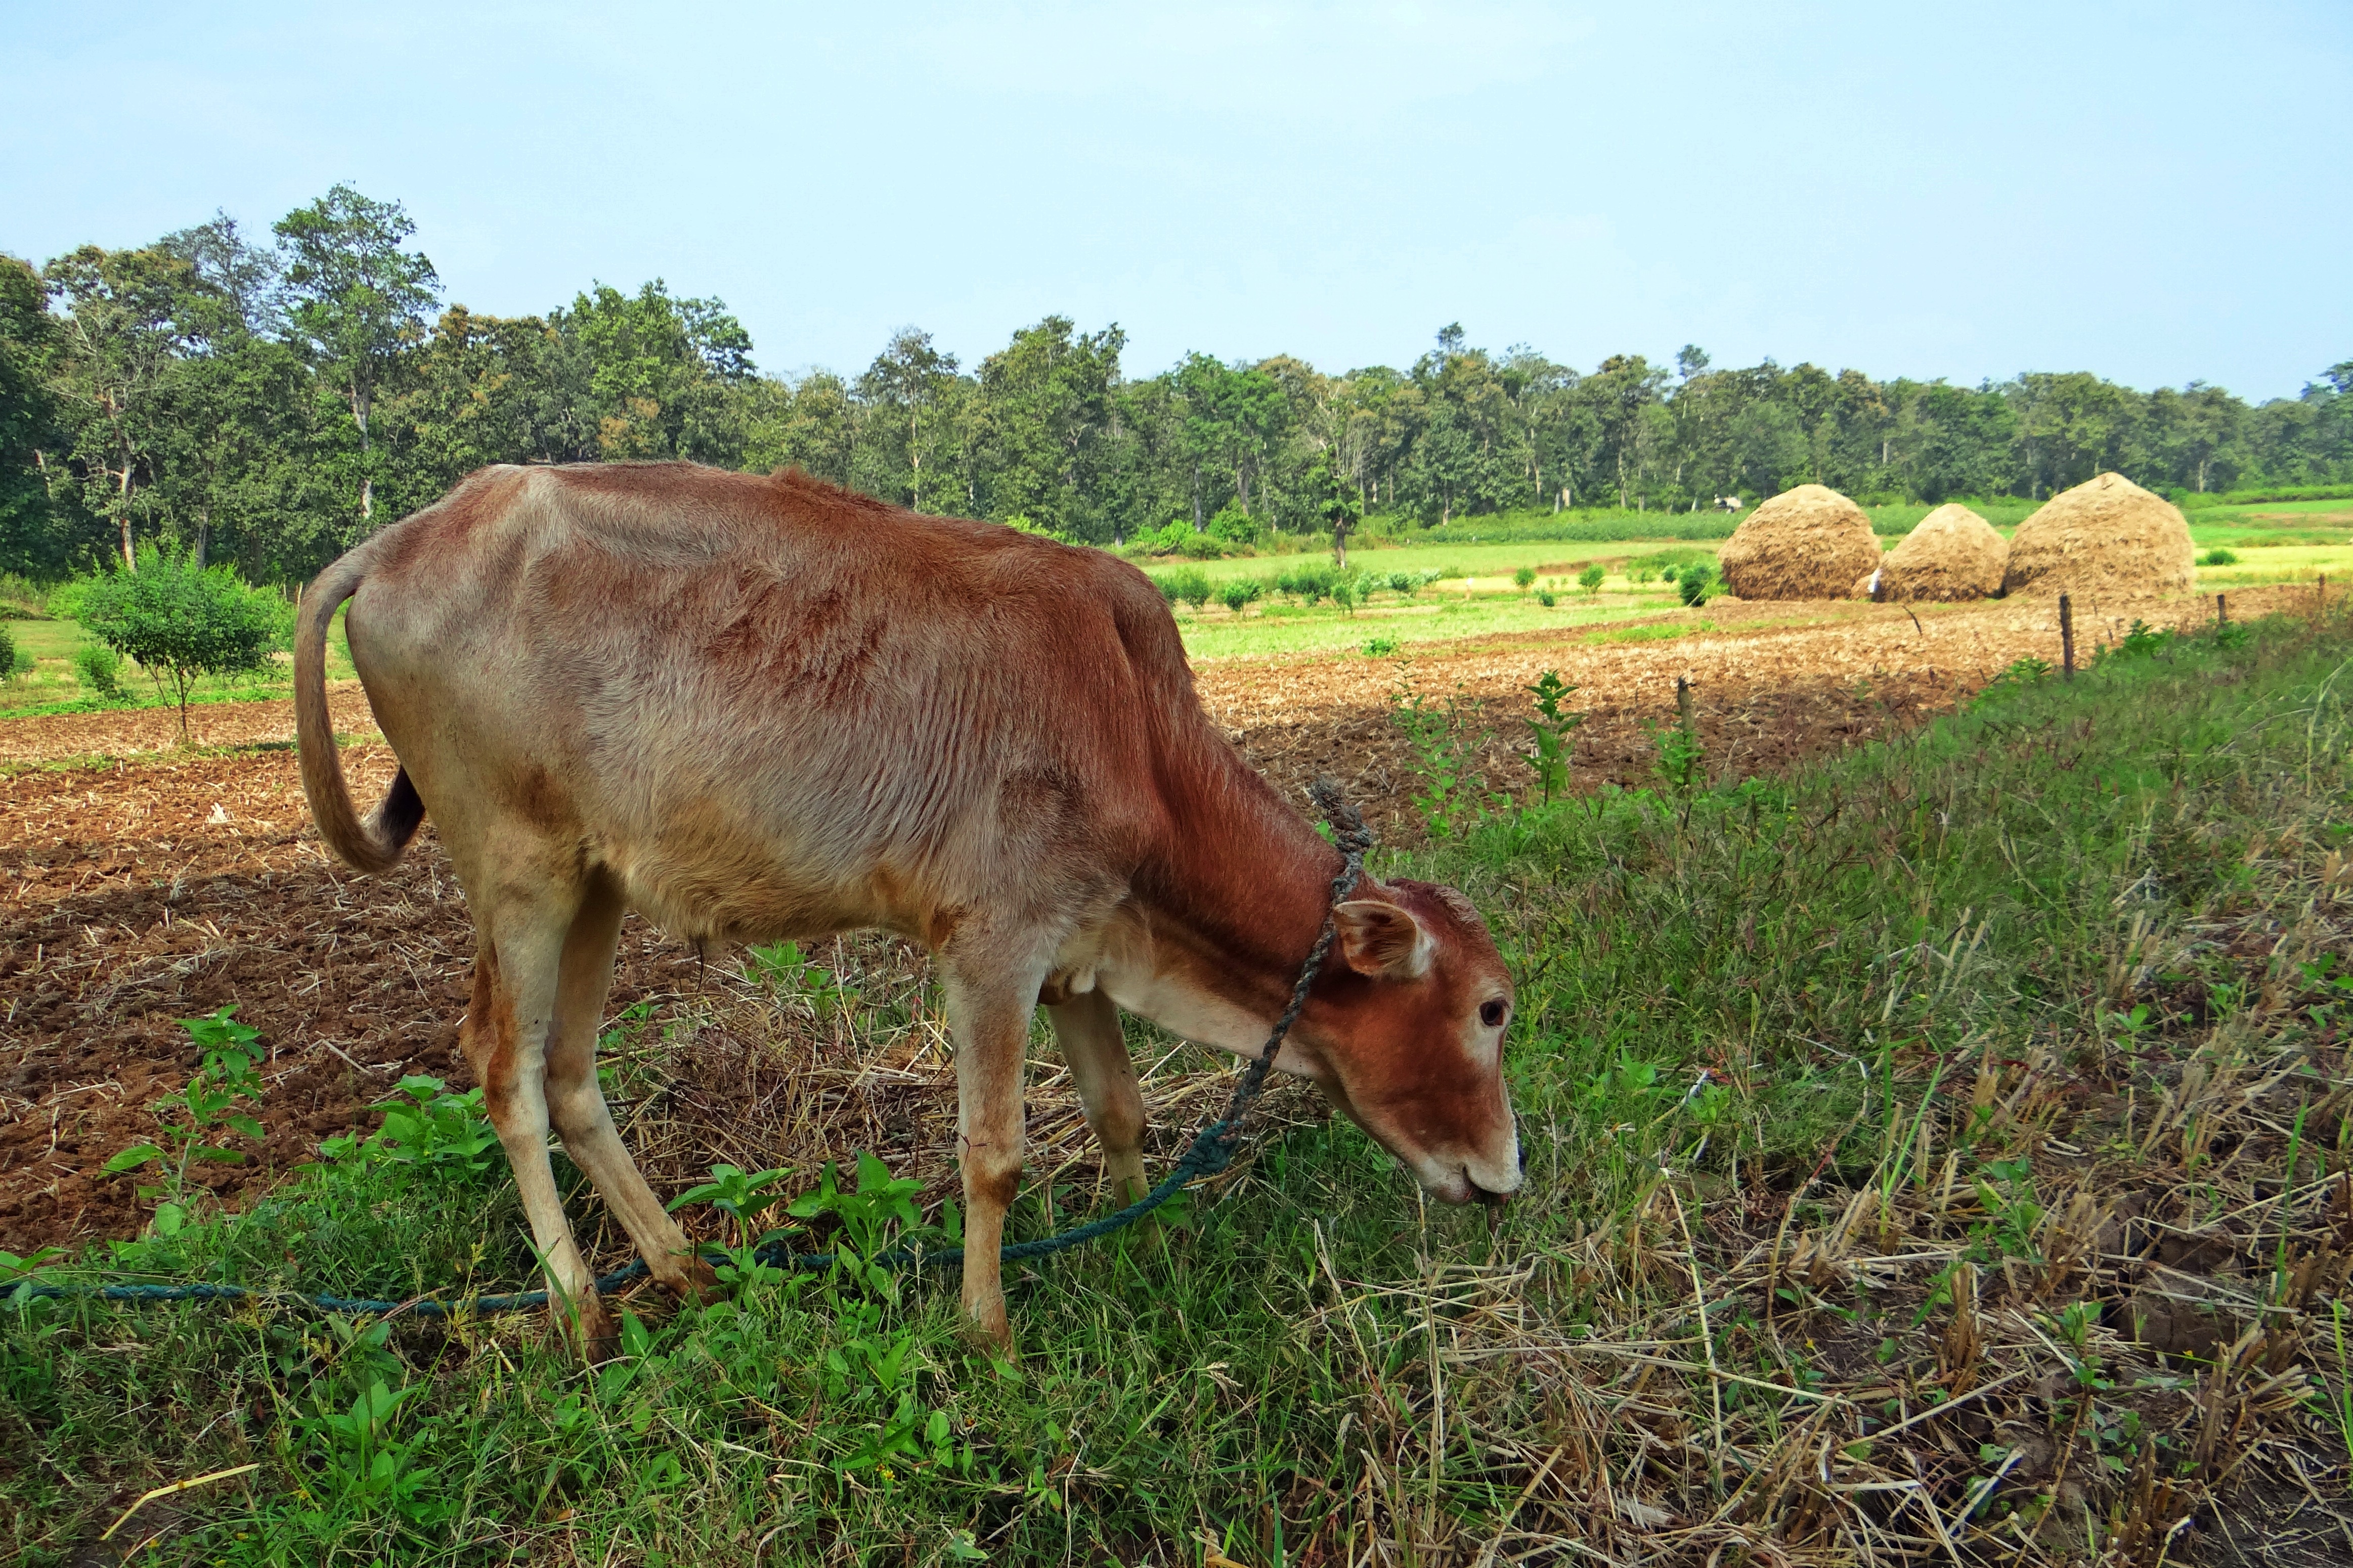
grass, field, farm, meadow, prairie, wildlife, herd, pasture, grazing, mammal, dharwad, fauna, calf, grassland, vertebrate, india, ecosystem, rural area, pack animal, cattle like mammal, paddy harvest, hay stack, kalghatgi